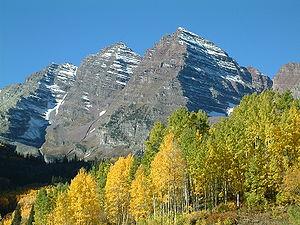
Les Maroon Bells sont une montagne avec deux pics appelés Maroon Peak et North Maroon Peak, distants de quelque cinq-cents mètres. Elle se situe à 20 kilomètres au sud de la ville d'Aspen, dans les monts Elk, à la frontière entre les comtés de Pitkin et de Gunnison, dans l'État du Colorado, aux États-Unis. Les deux sommets font partie des fourteeners, ceux atteignant plus de 14 000 pieds, soit 4 267 mètres d'altitude. Le Maroon Peak, au sud, culmine à 4 315 mètres et le North Maroon Peak à 4 272 mètres, soit respectivement 14 156 et 14 014 pieds.
Le comté de Pitkin est un comté du Colorado. Son chef-lieu est Aspen. Les autres municipalités du comté sont Basalt et Snowmass Village.